Mylor Churchtown

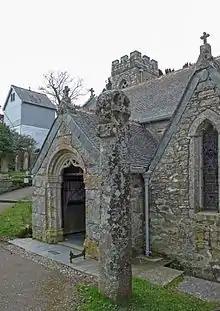
The cross in the churchyard

The cross in the churchyard is the largest in Cornwall (10 ft high). The cross was only identified as such in 1870 as it had been buried head downwards in the earth so that the part above ground could serve as a post. The stone is 17 ft 6 in long and there is a local tradition that it marked the site of St Mylor's grave not far from the place where it was found. It is thought to be of pre-Christian origin. It was set up as it is now by sailors from HMS Ganges.